Moses Schorr

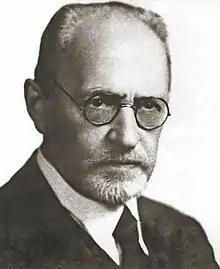
Moses Schorr, "ca." 1921

Moses Schorr, Polish: Mojżesz Schorr (May 10, 1874 – July 8, 1941) was a rabbi, Polish historian, politician, Bible scholar, assyriologist and orientalist. Schorr was an expert on the history of the Jews in Poland. He was the first Jewish researcher of Polish archives, historical sources, and "pinkasim". The president of the 13th district B'nai B'rith Poland, he was a humanist and modern rabbi who ministered the central synagogue of Poland during its last years before the Holocaust.